Light-emitting diode

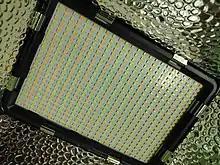
Tunable white LED array in a floodlight

Among the challenges being faced to improve the efficiency of LED-based white light sources is the development of more efficient phosphors. As of 2010, the most efficient yellow phosphor is still the YAG phosphor, with less than 10% Stokes shift loss. Losses attributable to internal optical losses due to re-absorption in the LED chip and in the LED packaging itself typically account for another 10% to 30% loss. Currently, in the area of phosphor LED development, much effort is being spent on optimizing these devices to higher light output and higher operation temperatures. For instance, the efficiency can be raised by adapting better package design or by using a more suitable type of phosphor. Conformal coating process is frequently used to address the issue of varying phosphor thickness.